Daly's Theatre

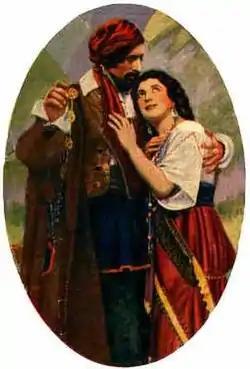
"The Maid of the Mountains"

Edwardes engaged Sidney Jones as the resident composer and musical director, and Daly's became well known for a string of highly successful musical comedies. A second edition of "An Artist's Model" opened in September 1895 and was followed by "The Geisha" (1896), which ran for 760 performances, "A Greek Slave" (1898) and "San Toy" (1899), which ran for 768 performances. Forbes-Winslow rates Edwardes as a perceptive picker of composers: Jones wrote well-received scores for all four of these shows. In the first decade of the 20th century Edwardes's first new production at Daly's was "A Country Girl" (1902), with music by Lionel Monckton and Paul Rubens and words by Adrian Ross, Percy Greenbank and James T. Tanner, which ran for 729 performances. The same five contributors wrote "The Cingalee" (1904), which ran for 365 performances.